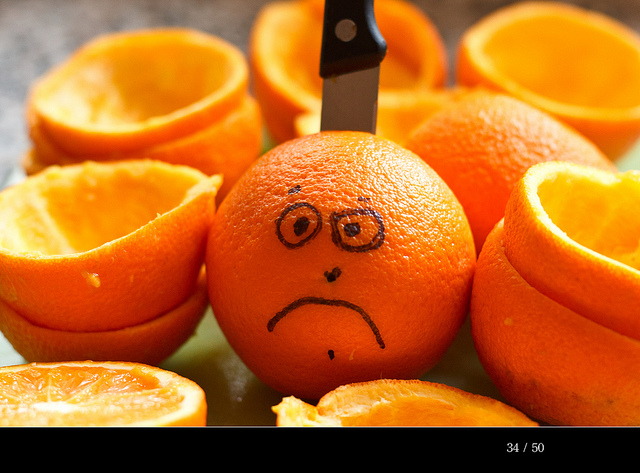
user: Given an image and a question. Answer the question in a short answer. Question: What emotion is this orange? Short Answer:
assistant: sad